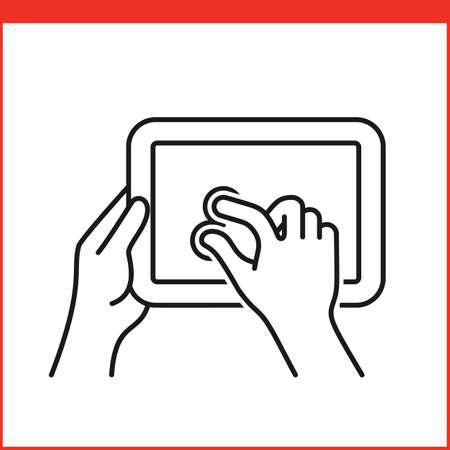
touch screen gestures icon for tablet pc .